St Cuthbert's Cave

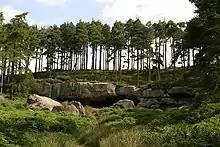
Cuddy's Cave. Holburn, between Belford and Lowick

The second cave, also of sandstone, is in the Kyloe Hills near Holburn, between Belford and Lowick. The woodlands and cave have been the property of the National Trust since 1981. The cave is formed of overhanging rock, sufficiently large to provide shelter for a small group, with a width of 24m and height of 3m. The back wall is 7m from the face and there is a natural rock pillar in the middle of the cave.